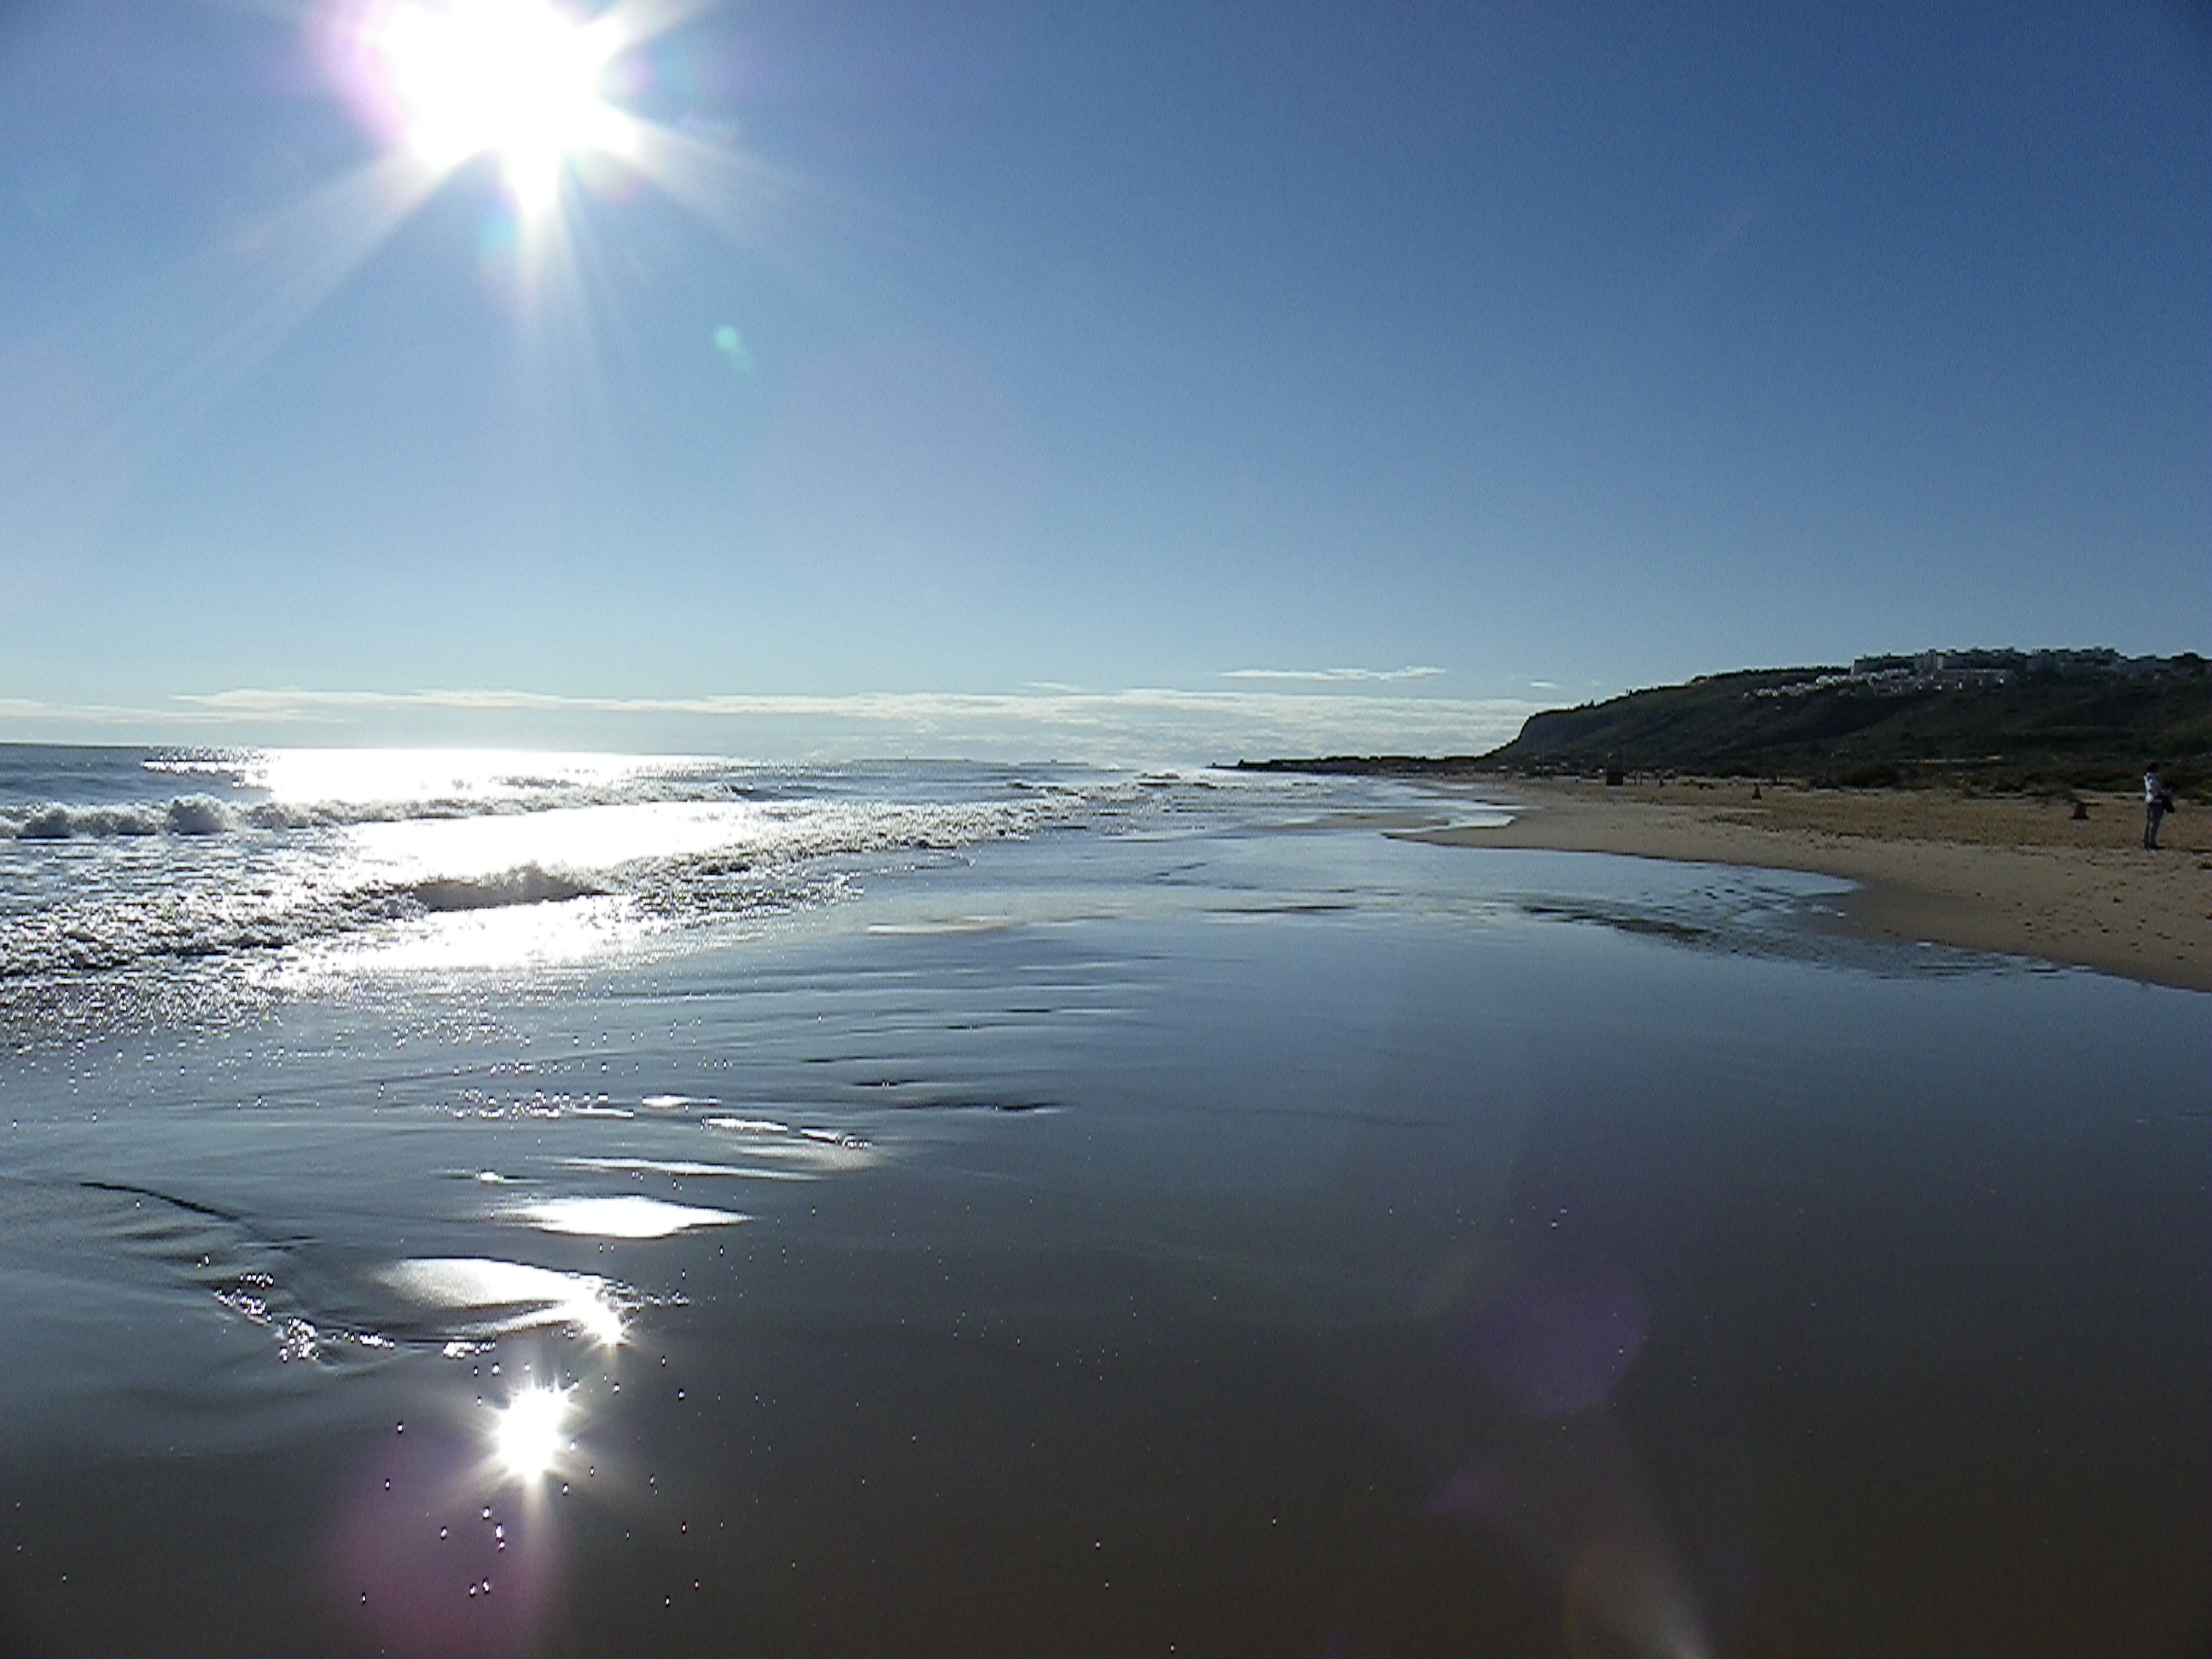
beach, sea, sunset, body of water, sky, water, ocean, coast, wave, light, shore, reflection, sand, sunlight, water resources, wind wave, horizon, morning, cloud, lens flare, tide, coastal and oceanic landforms, calm, atmosphere, sun, bay, vacation, headland, evening, winter, terrain